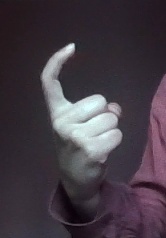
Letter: ra